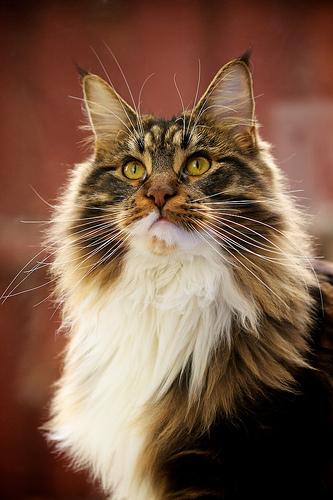
Breed: Maine Coon